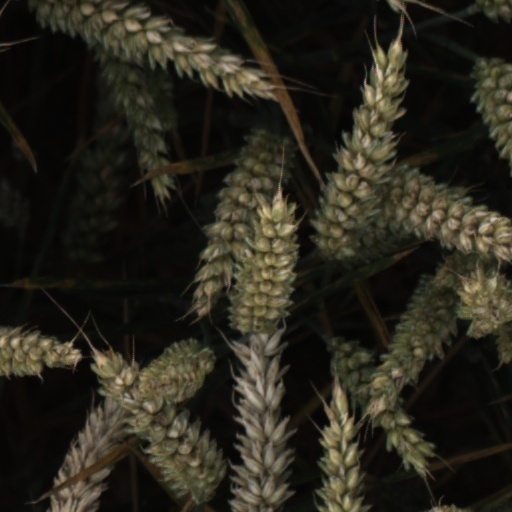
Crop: wheat